Achaea catella

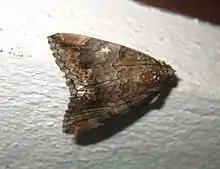

Achaea catella, the banded achaea, is a moth of the family Erebidae. The species was first described by Achille Guenée in 1852. It is found in Africa, including Senegal, South Africa, Réunion and Namibia.